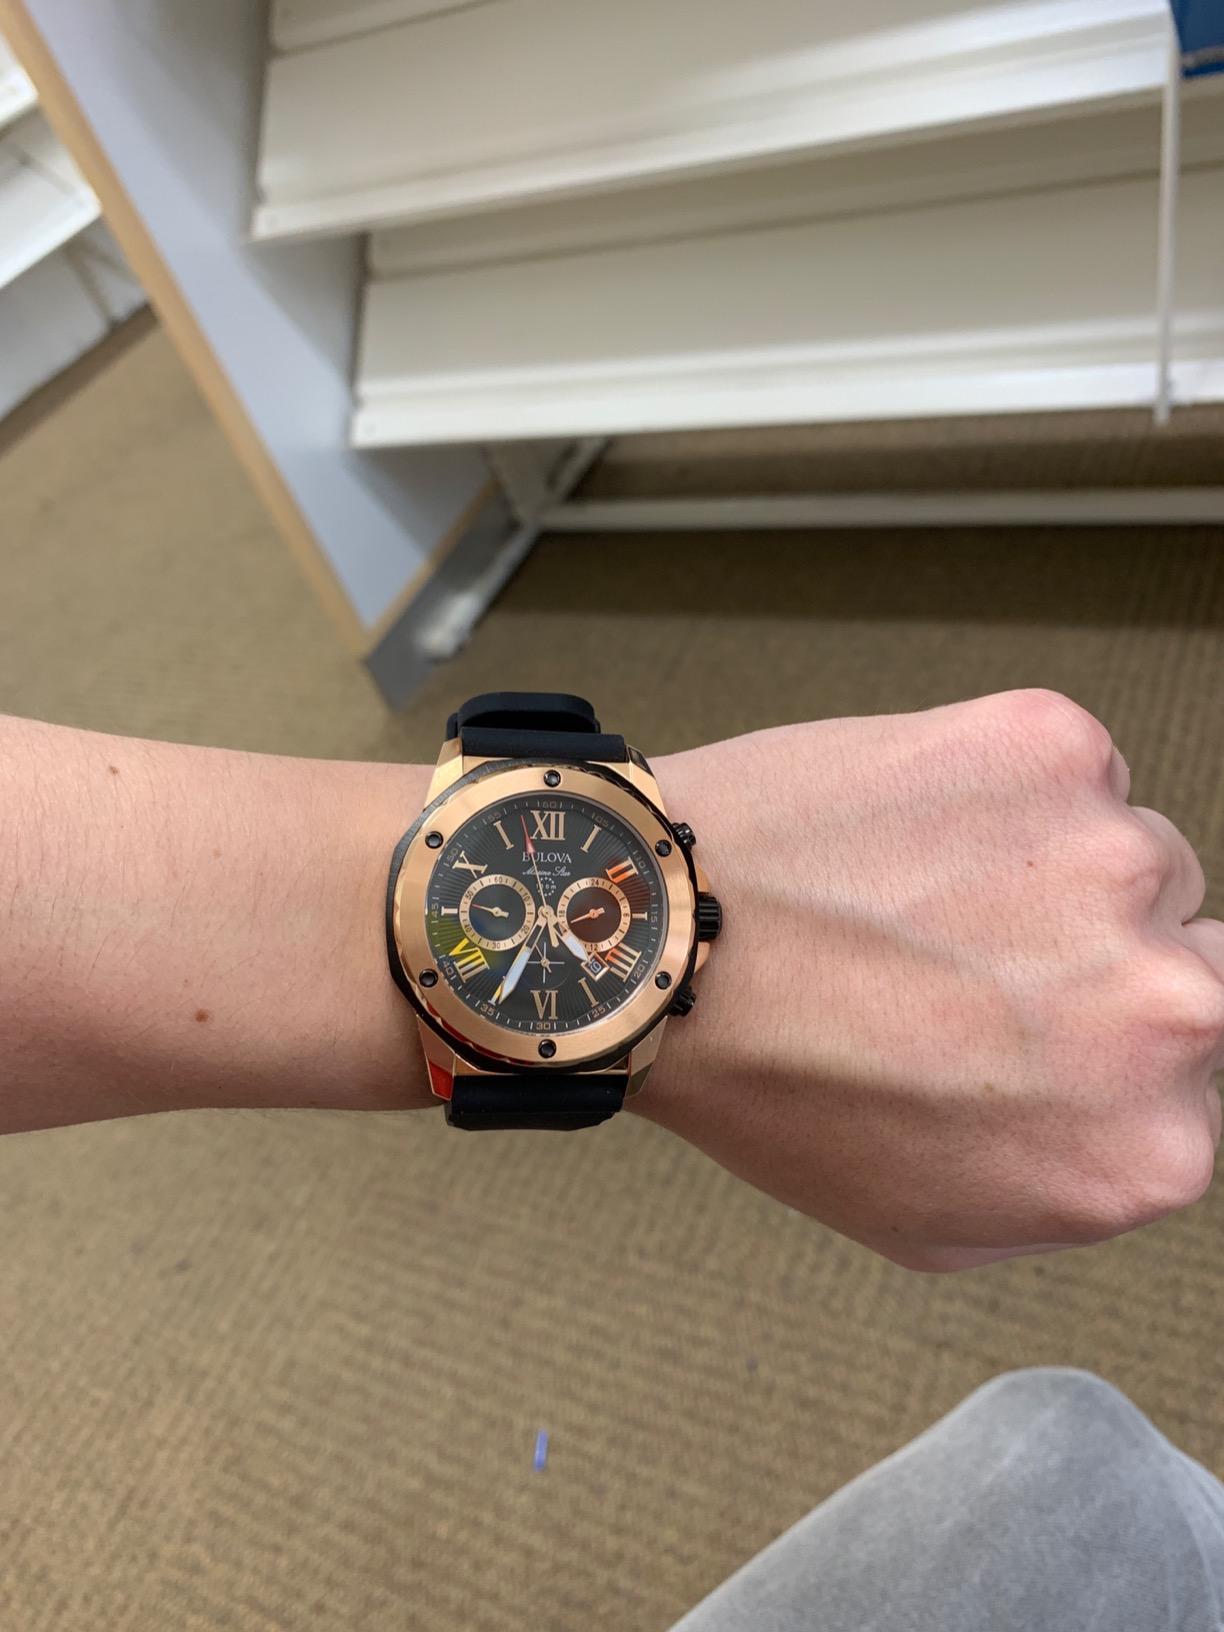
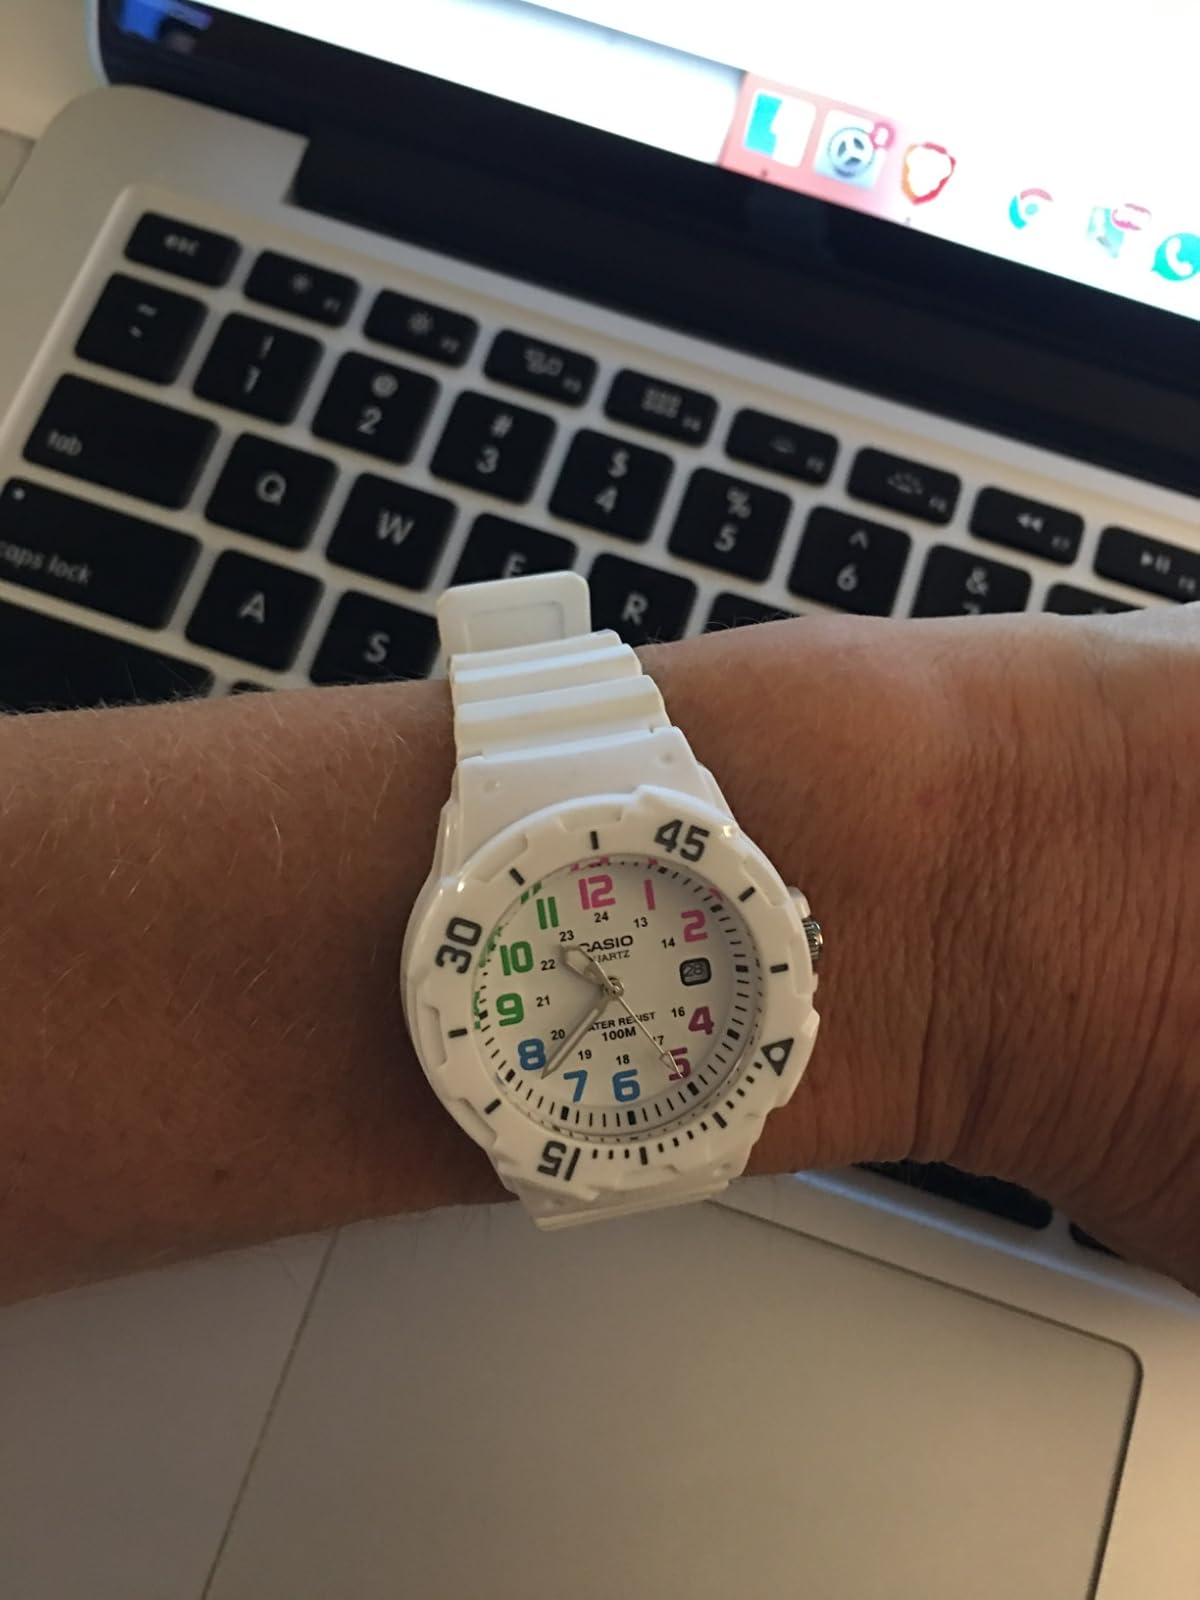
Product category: accessories_watch
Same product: no